Jan Smeets

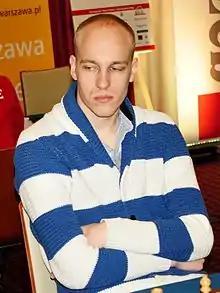
Jan Smeets in 2013

Jan Smeets (born 5 April 1985) is a Dutch chess grandmaster. He is a two-time Dutch Chess Champion.